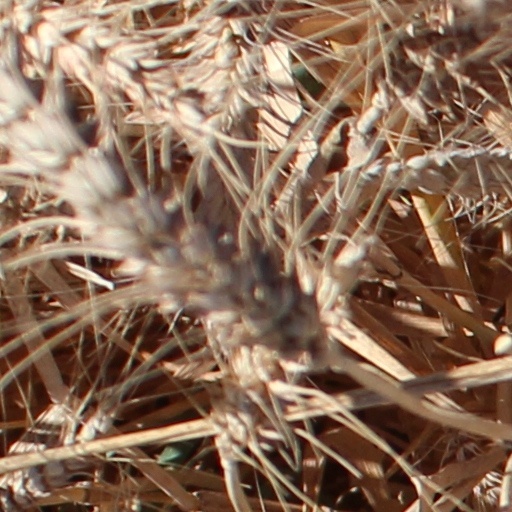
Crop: wheat